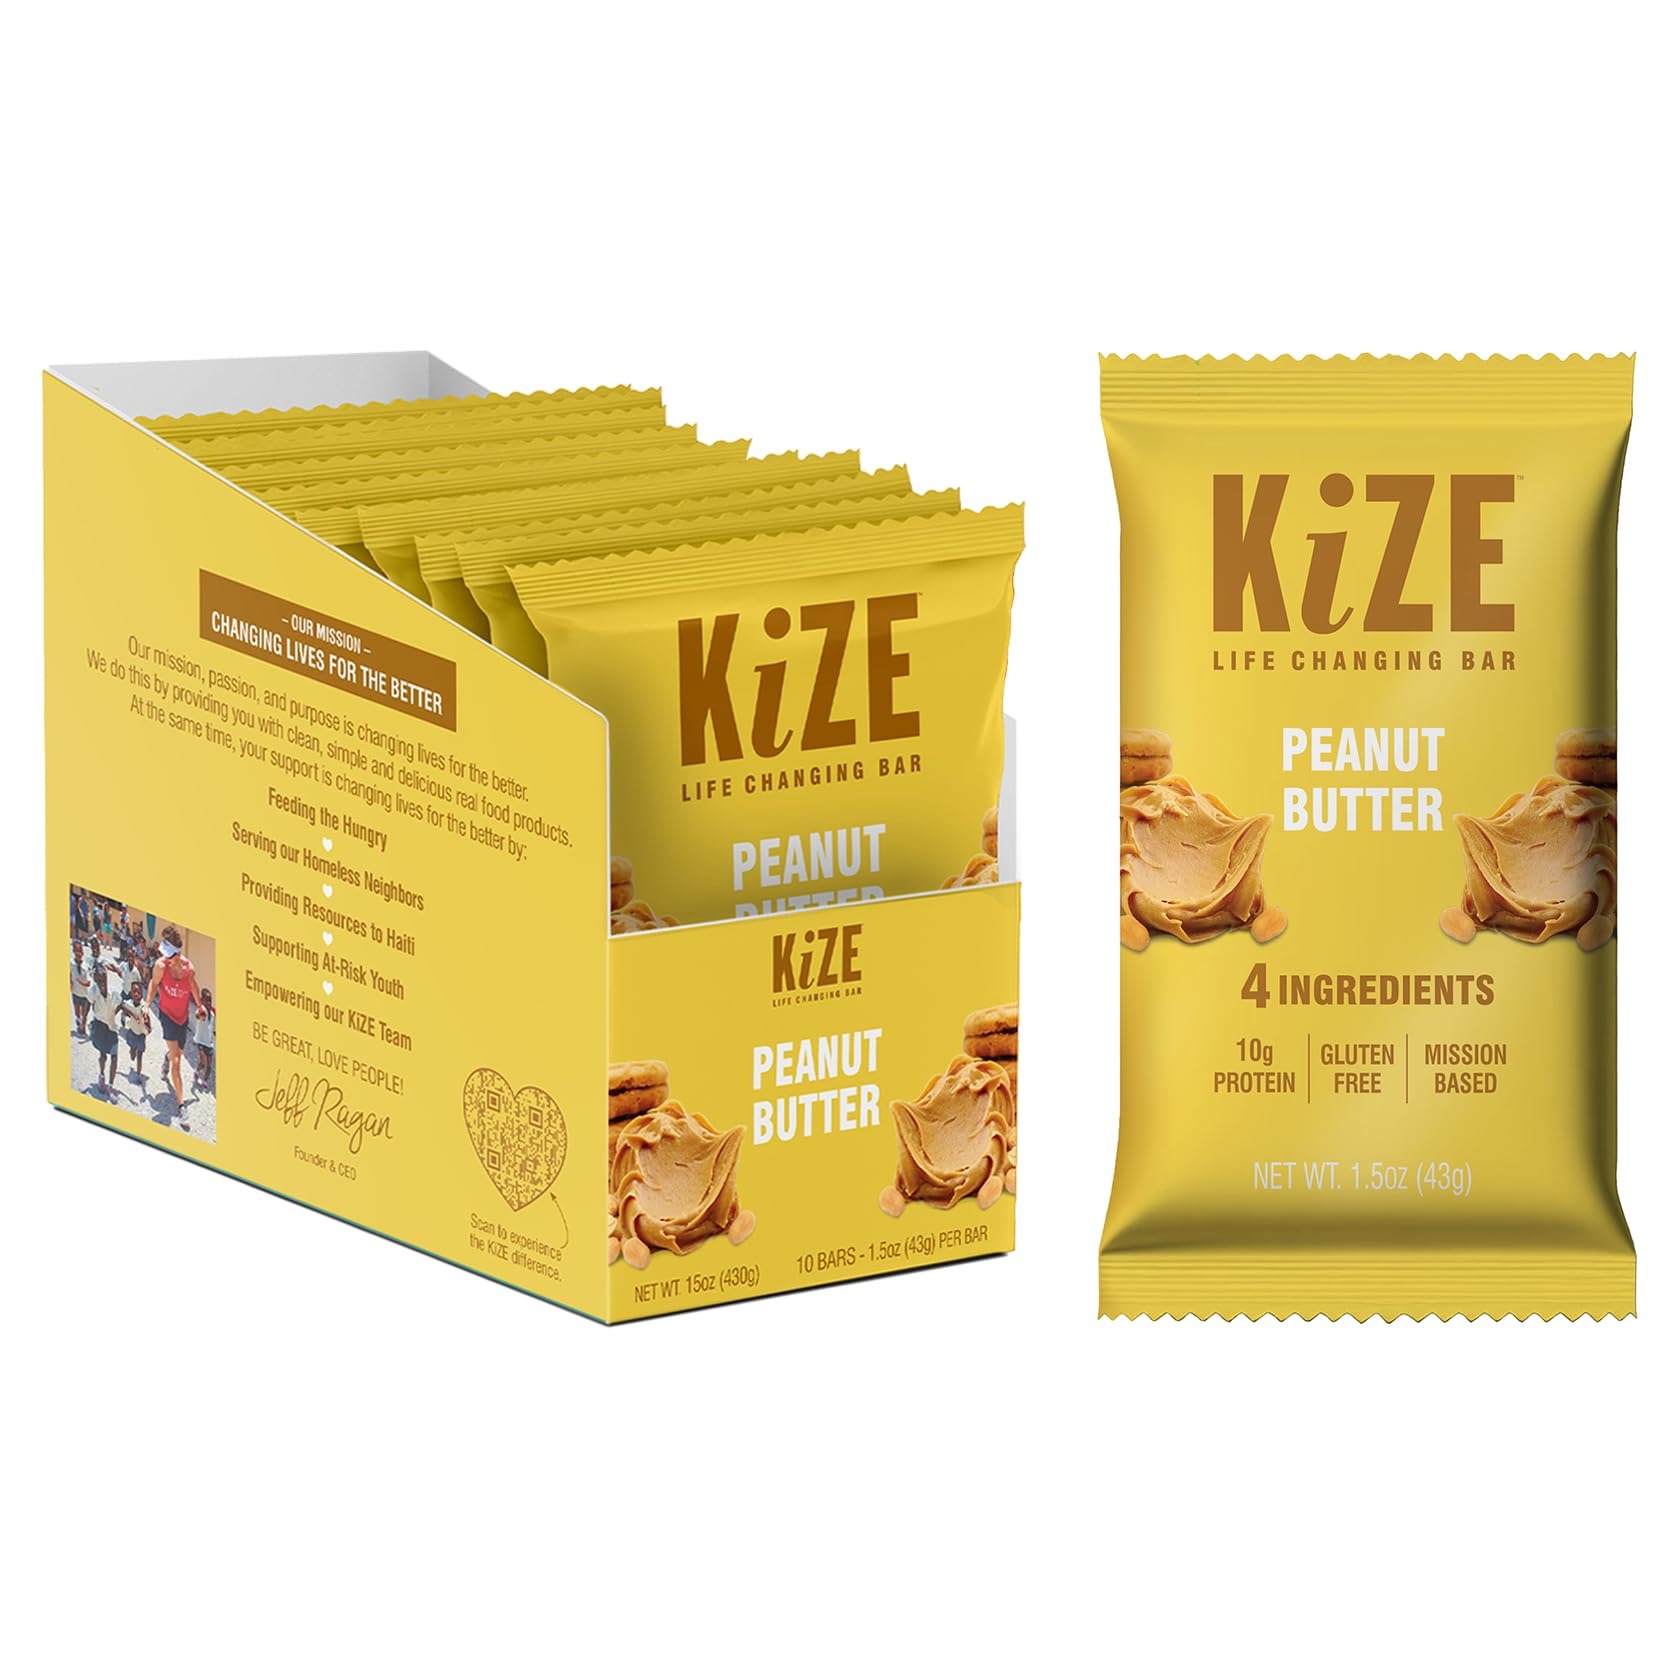
Item Name: KiZE Energy Peanut Butter High Protein Snack Bars, 10 Count, 10g Grass-Fed Whey Protein, Gluten Free, Non-GMO, Soy Free, Mission Based, Made in USA
Bullet Point 1: REFRIGERATE: For maximum freshness and dessert-like taste!
Bullet Point 2: GREAT TASTE: Dessert like taste, kid approved, with minimal ingredients & maximum impact!
Bullet Point 3: HIGH PROTEIN: 8g-10g protein, A great high protein snack, meal replacement, breakfast on the go, pre and post workout, snack for kids, and healthy dessert snack!
Bullet Point 4: CLEAN & SIMPLE: Made with only 4-8 real food ingredients and from in-house freshly made nut-butters, KiZE Bars are packed with clean and simple food ingredients you can pronounce.
Bullet Point 5: LOOKING FOR VARIETY: We have plant-based, Keto, dairy-free, vegan options available for any dietary need. All KiZE bars are gluten free, natural, & soy free.
Bullet Point 6: MISSION BASED: With each KiZE Bar purchased, you are helping feed, support, and transform lives of those in need throughout the world. Your purchase impacts a community of 1,000 children in Haiti and helps serve the homeless, hungry, and youth right here in the USA!
Bullet Point 7: CONVINIENCE: KiZE bars are perfect for on-the-go lifestyles, as a meal replacement, pre & post workout, family friendly, or as a healthy dessert snack.
Bullet Point 8: FUEL YOUR BEST & EXPERIENCE THE KiZE DIFFERENCE!
Value: 10.0
Unit: Count

Price: 21.47